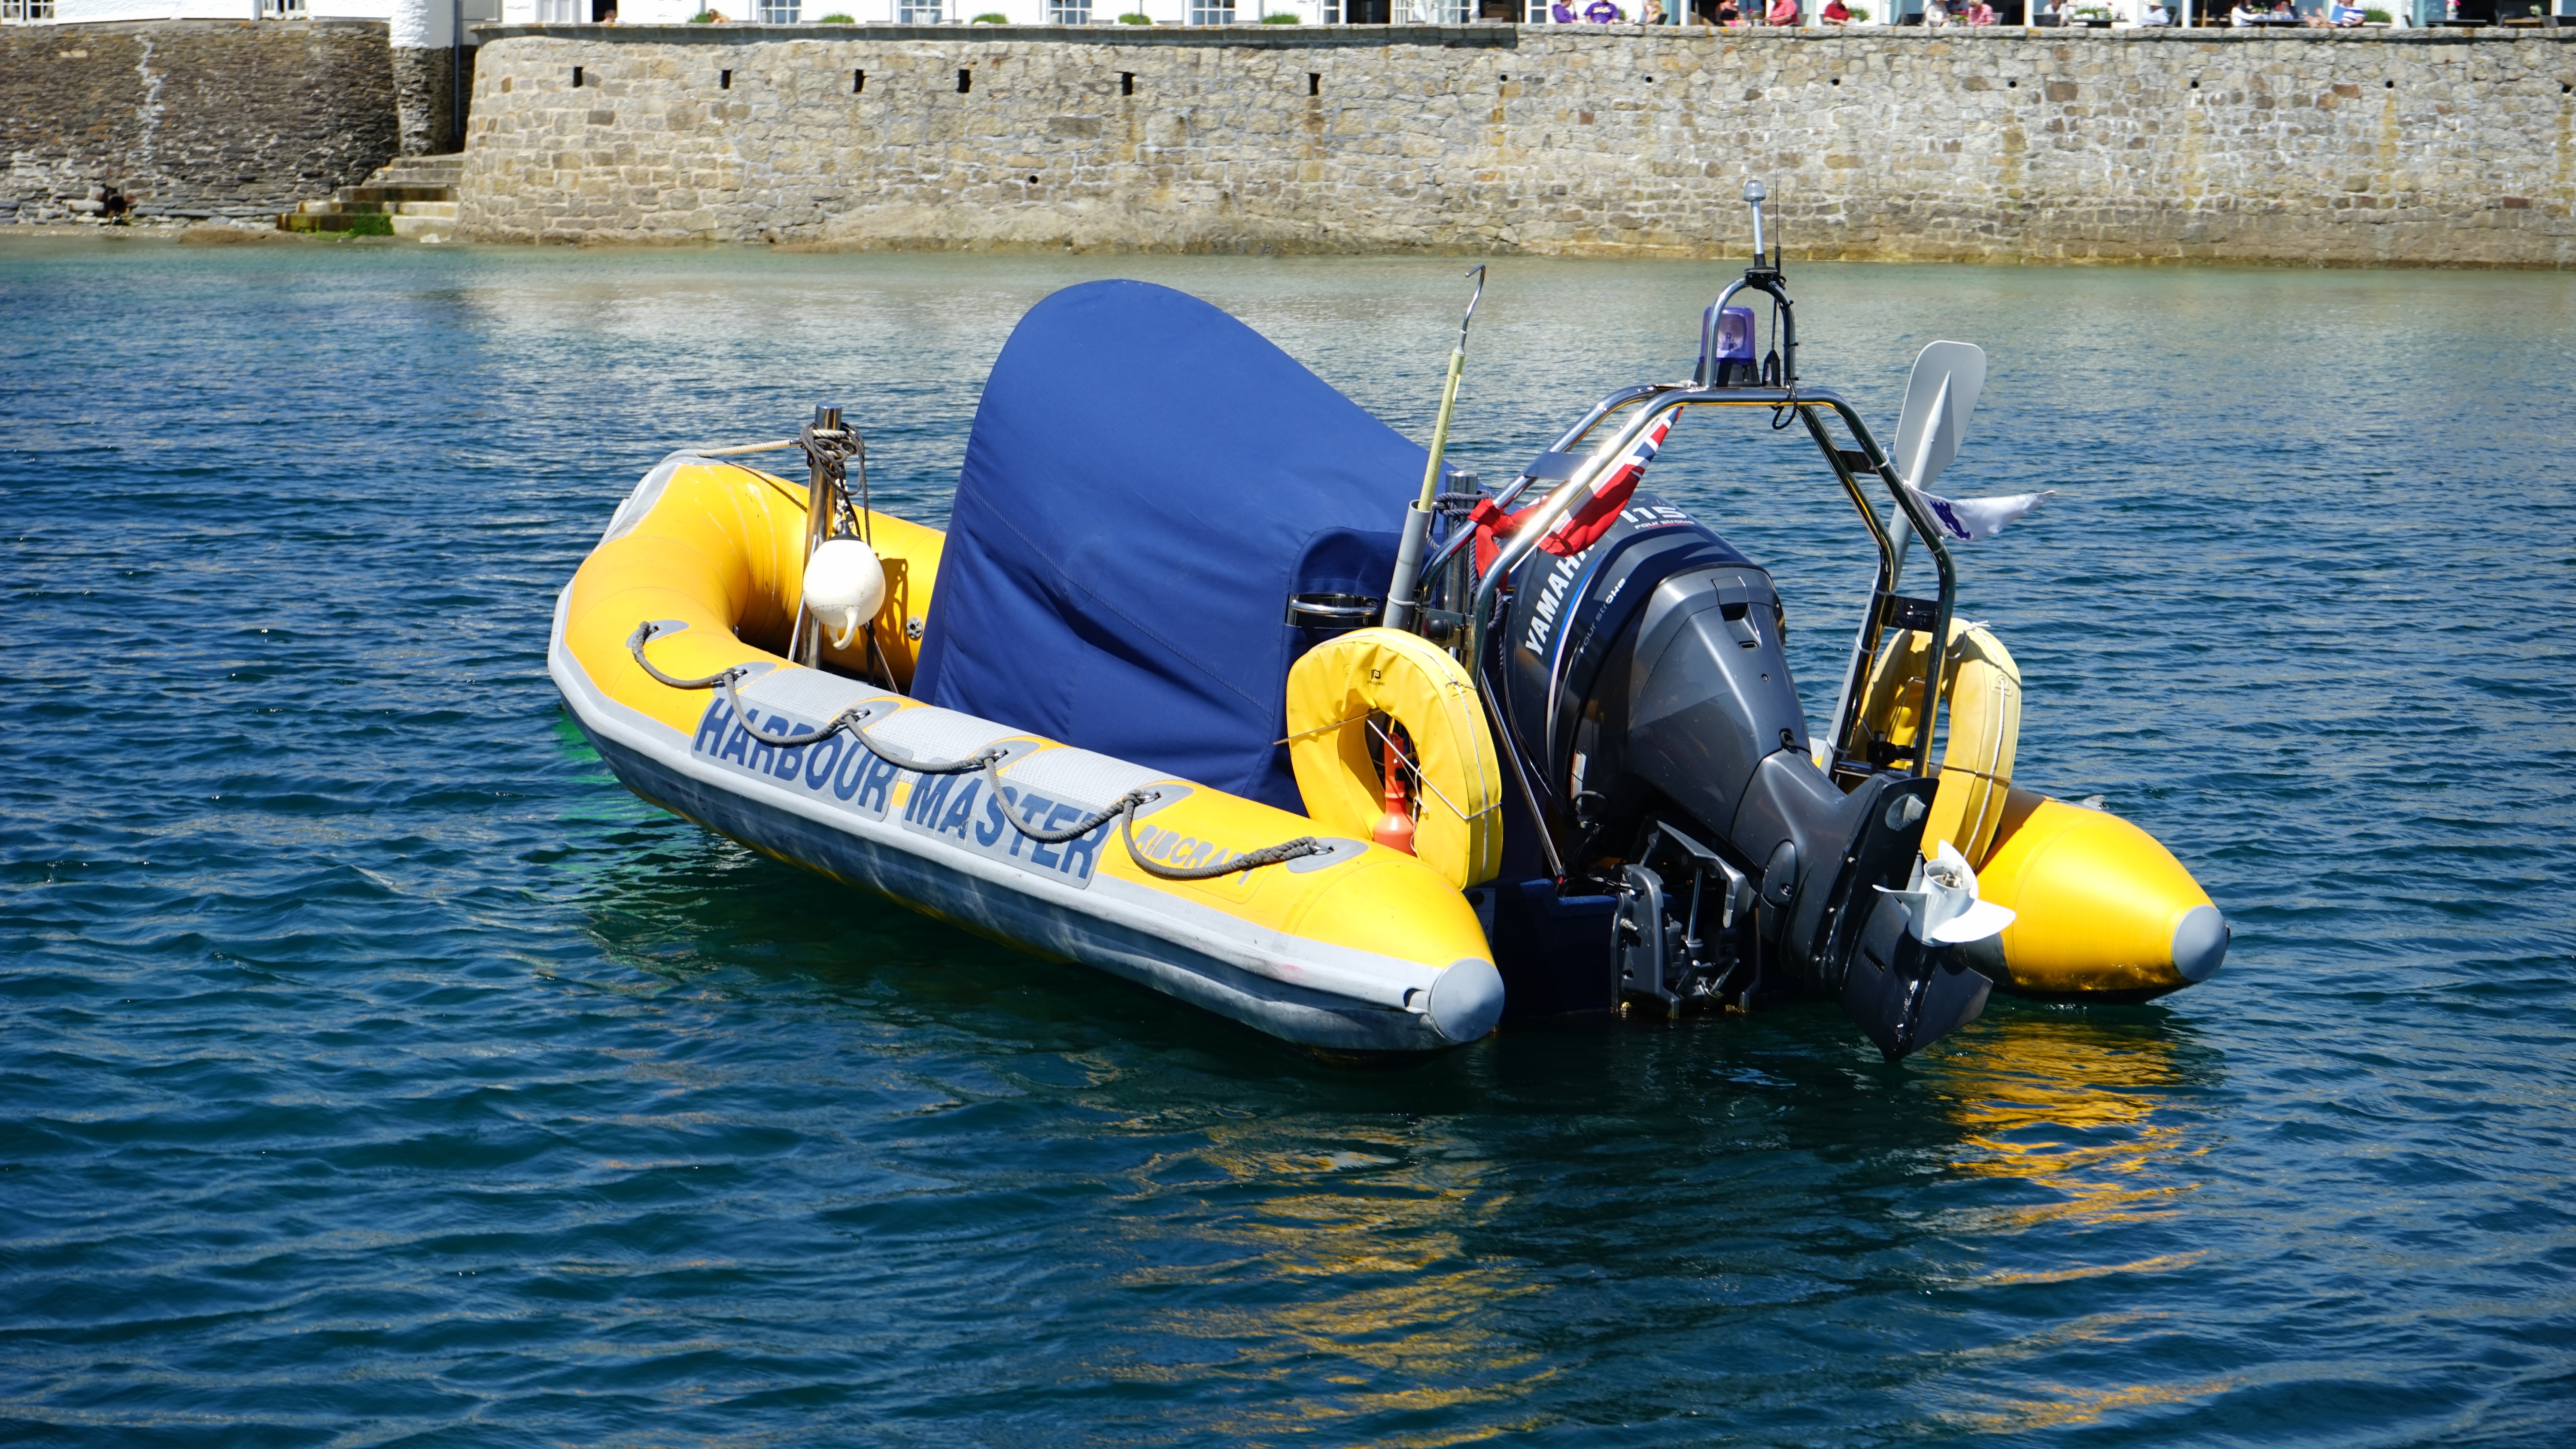
sea, water, ocean, dock, boat, wave, ship, travel, transport, vessel, vehicle, harbour, blue, waterfront, nautical, boating, watercraft, raft, dinghy, inflatable boat, rigid hulled inflatable boat